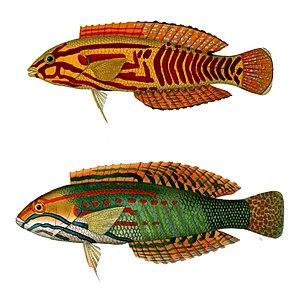
Coris venusta est une espèce de poissons de la famille des Labridae.